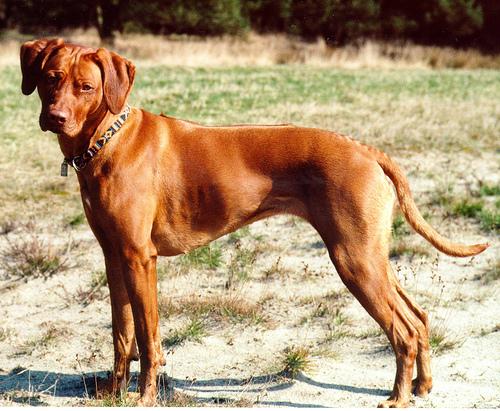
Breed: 230-n000080-Rhodesian_ridgeback